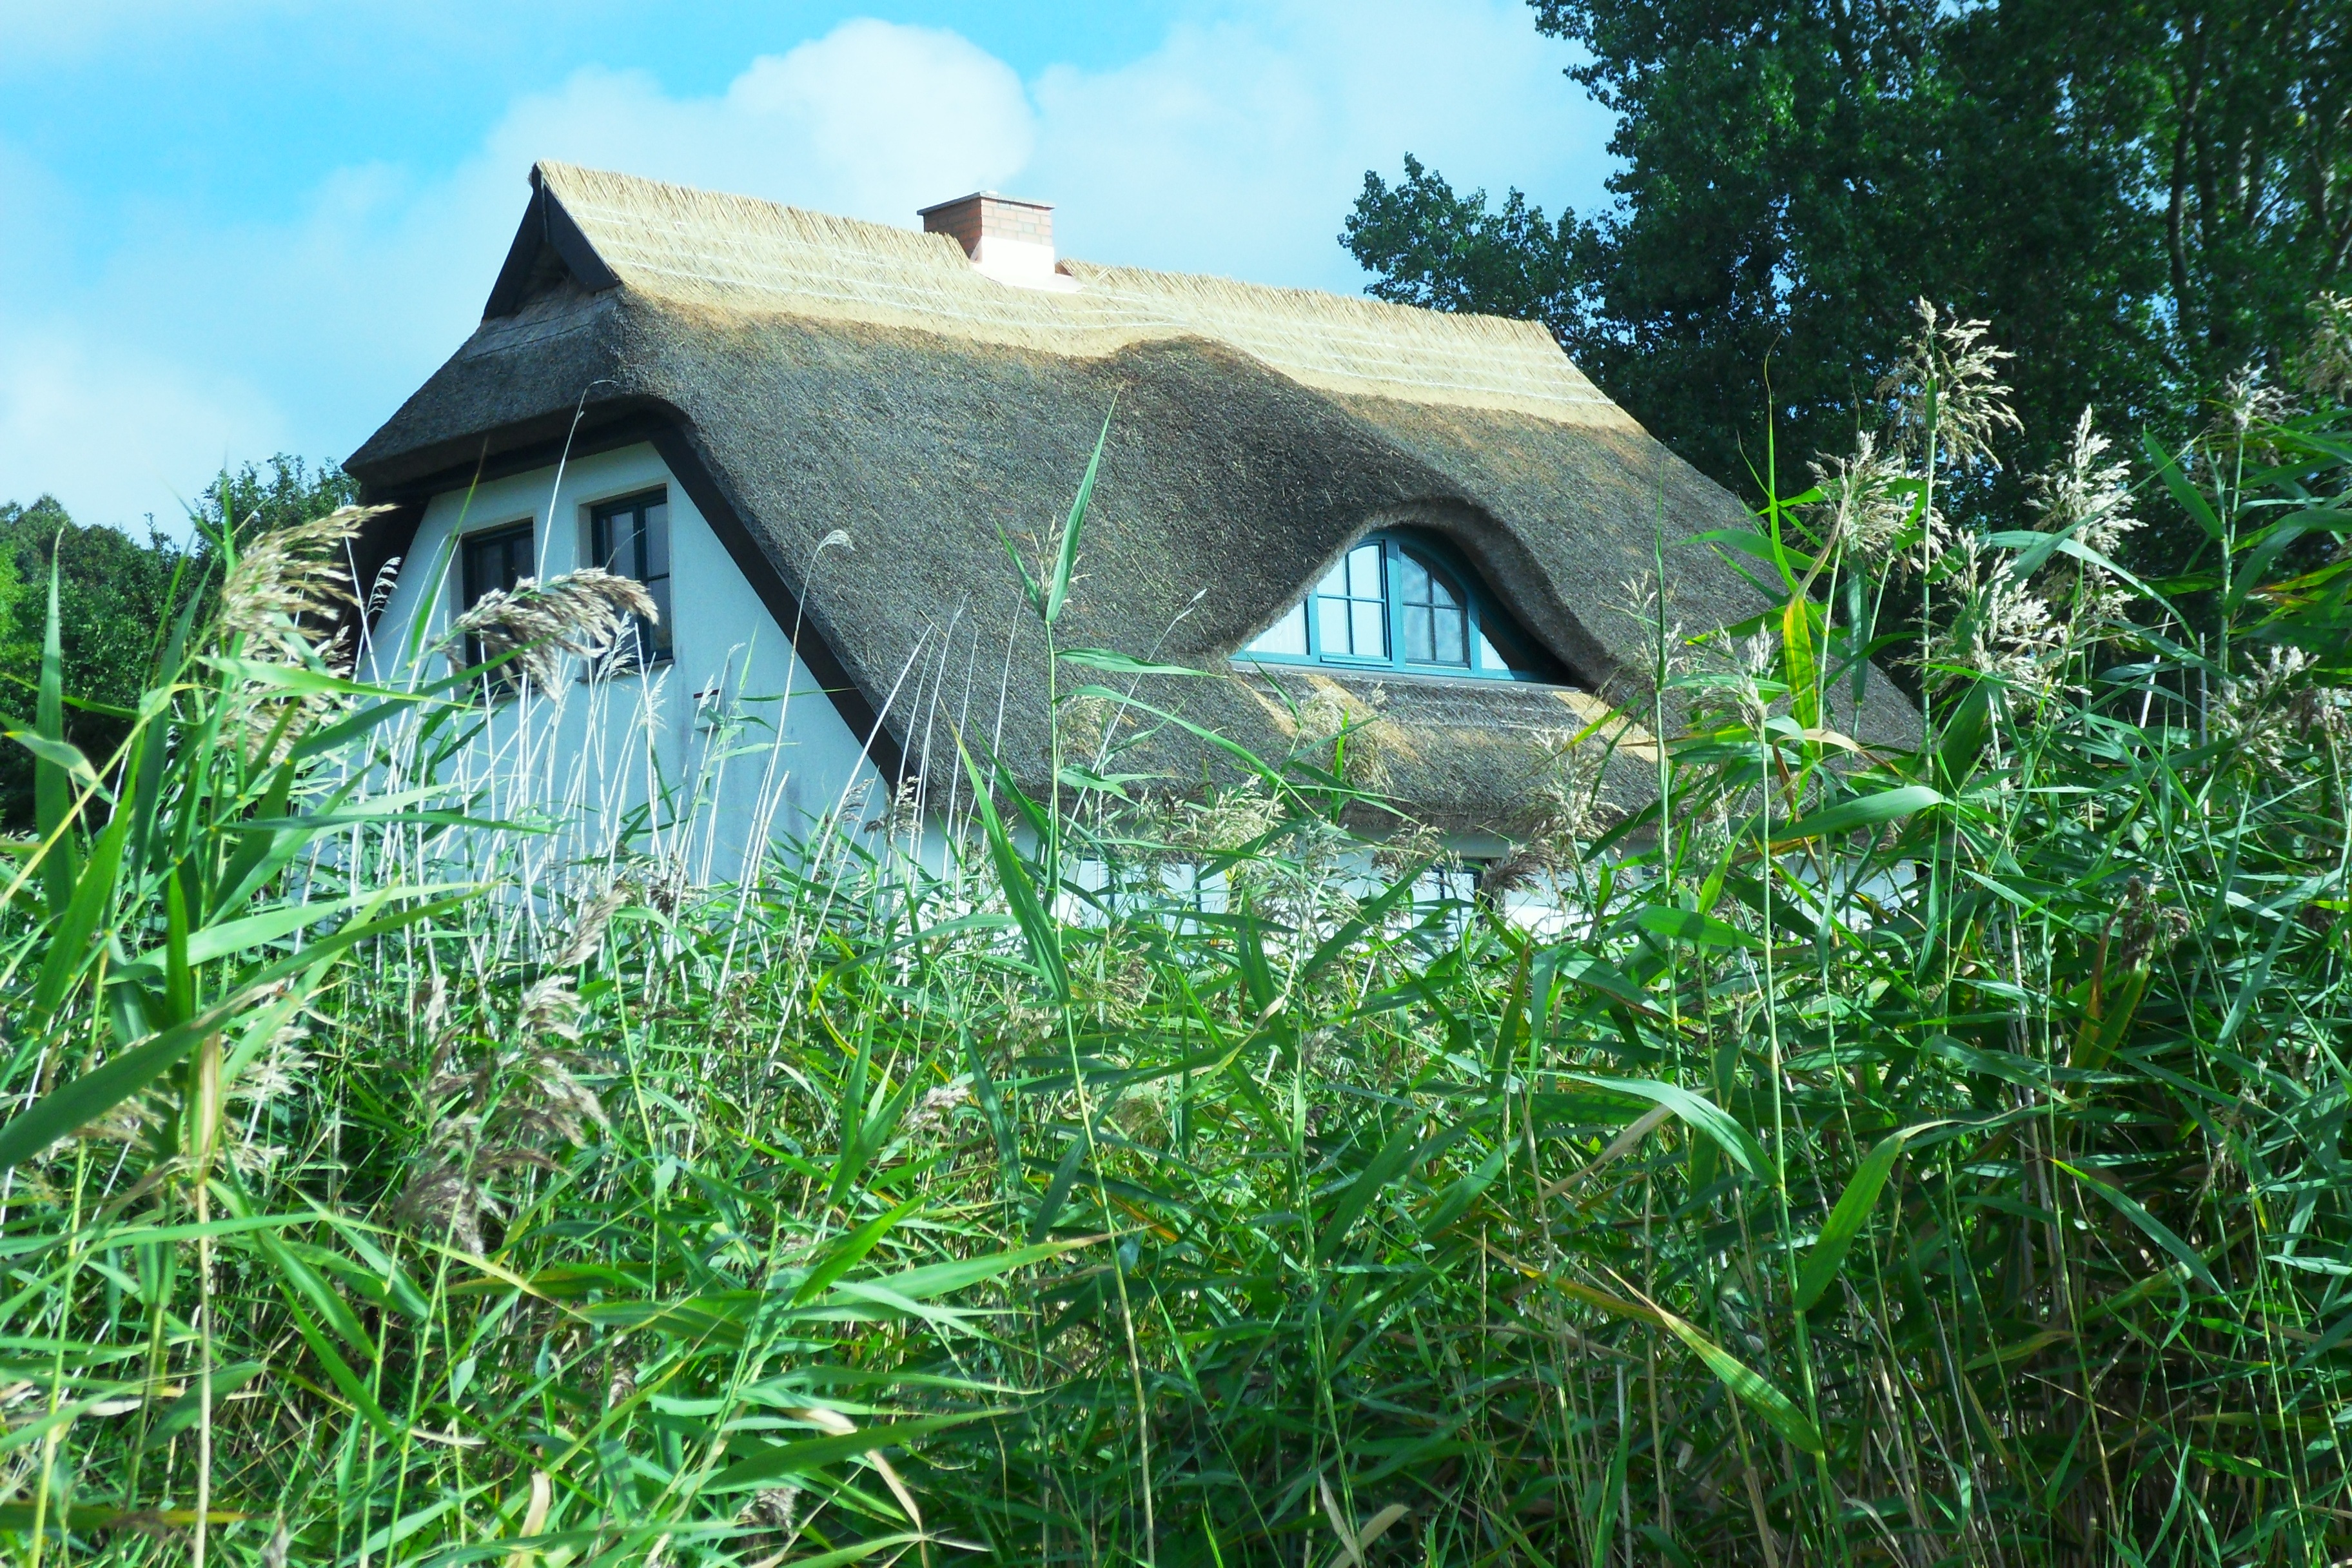
grass, farm, lawn, meadow, hut, jungle, cottage, agriculture, thatched roof, habitat, ecosystem, baltic sea, traditionally, rural area, r gen island